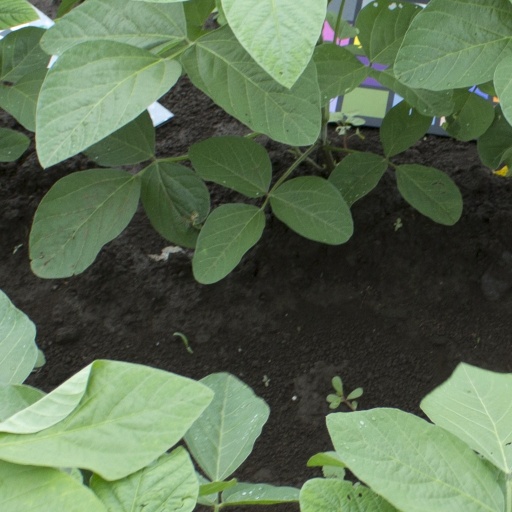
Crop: soybean